Sport Clube Santo Antônio

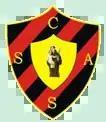

Sport Clube Santo Antônio, commonly known as Sport Atalaia, is an amateur Brazilian football club based in Atalaia, Alagoas. The team withdrew from the Campeonato Alagoano in the 2015 season.